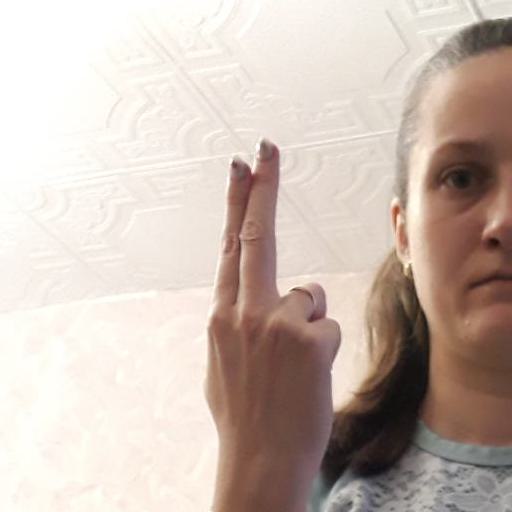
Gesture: two_up_inverted